San Marino in the Eurovision Song Contest 2018

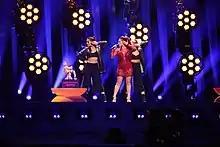
Jessika and Jenifer Brening performing "Who We Are" during a rehearsal for the Eurovision Song Contest 2018.

To promote the entry, Jessika and Brening made a number of appearances throughout Europe. They performed for a Eurovision party at London's Cafe de Paris on 6 April 2018, followed by an appearance on 14 April in the annual "Eurovision in Concert" series, an event held at AFAS Live in Amsterdam, Netherlands that was staged to serve as a preview party for the year's entries. A week later, the two took part in the second annual ESPreParty at La Riviera in Madrid, hosted by the website Eurovision-Spain.com and broadcast on Spanish broadcaster RTVE's website. During the week of the contest, Jessika and Brening performed at the second annual ESC Bubble Party at EuroCafe in Lisbon – MoMe Nightclub on 9 May 2018.